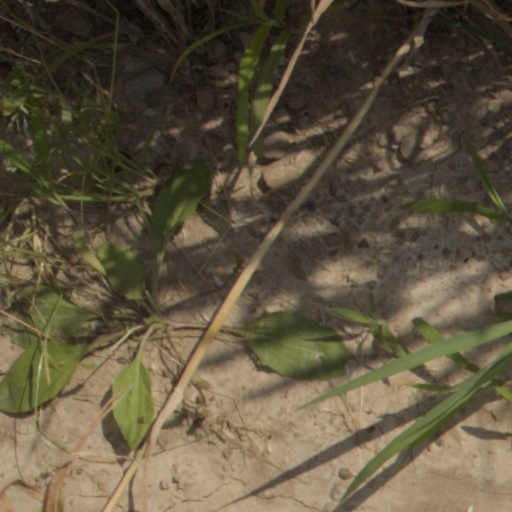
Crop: wheat